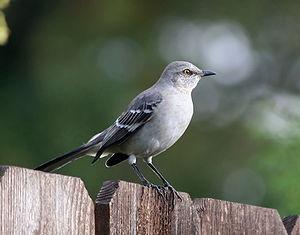
Les symboles repris ci-dessous sont les symboles officiels de l'État de Floride. La majorité des symboles furent choisis en 1950. Néanmoins, la fleur emblème fut choisie en 1909, l'oiseau emblème de l'État fut choisi en 1927 et la chanson emblème en 1935. Ces trois emblèmes ne sont d'ailleurs pas repris dans les textes de loi de la Floride.